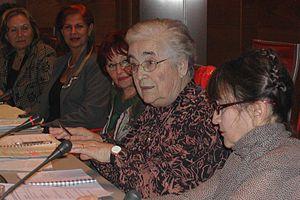
María Izquierdo Rojo, née le 13 septembre 1946 à Oviedo, est une femme politique espagnole.